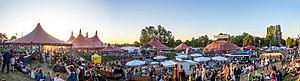
Le Zelt-Musik-Festival est un festival de musique qui a lieu en été depuis 1983 près de Fribourg-en-Brisgau en Allemagne. Il rassemble près de 120 000 spectateurs chaque année, pour des concerts variés de différents styles de musiques, mais aussi du théâtre, du cabaret et du sport. C'est le plus grand et le plus ancien festival du land de Bade-Wurtemberg.